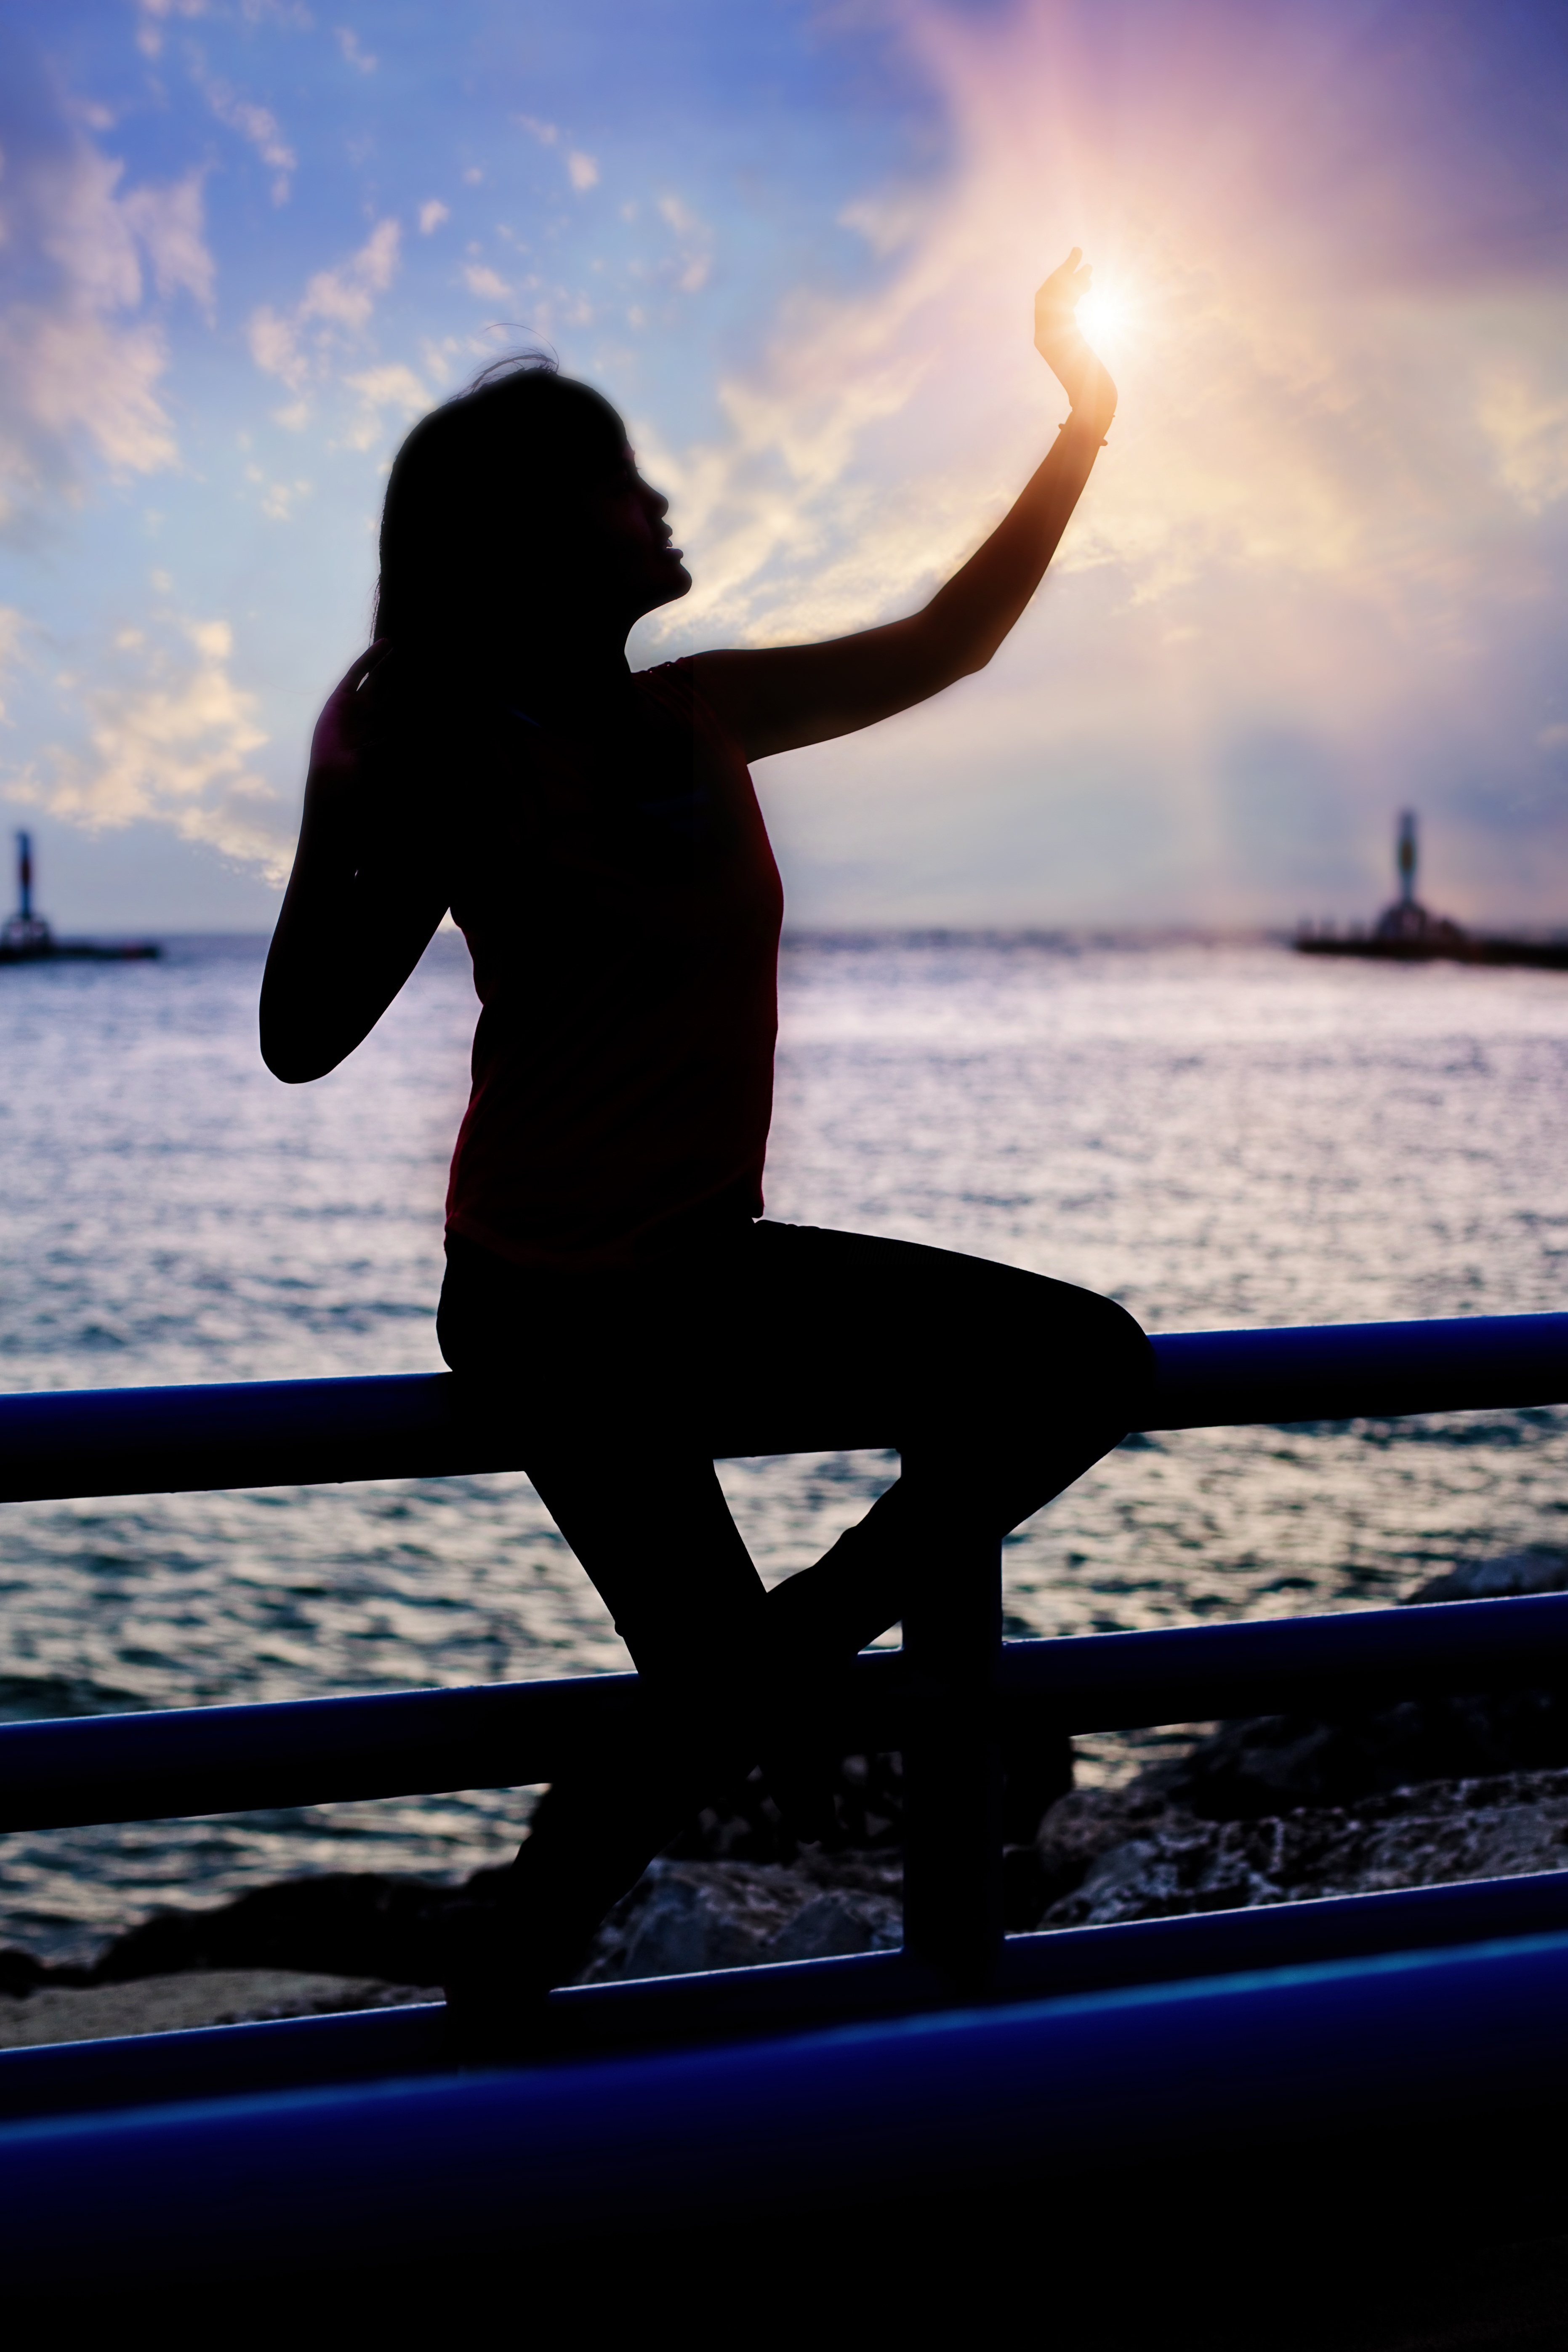
beach, sea, ocean, silhouette, girl, sunset, wave, dusk, reflection, romance, blue, image, emotion, human positions, physical fitness